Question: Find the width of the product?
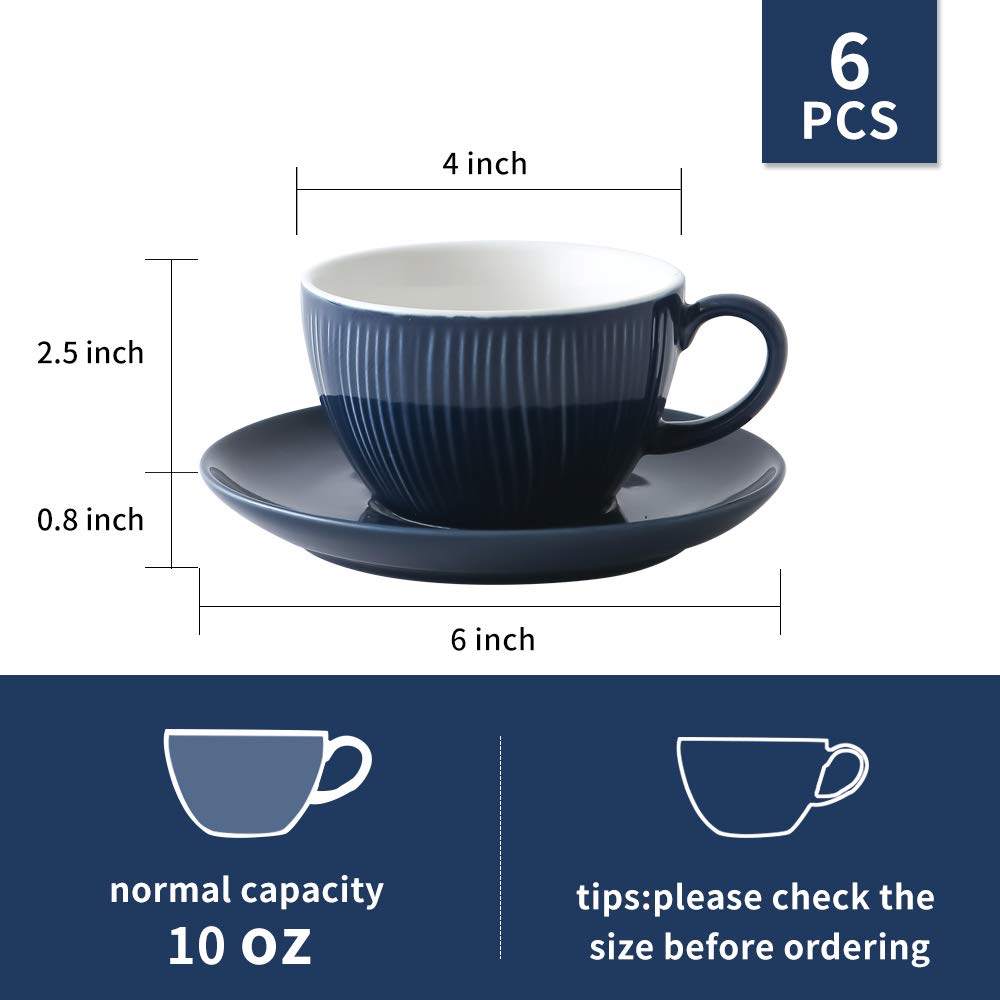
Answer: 6.0 inch